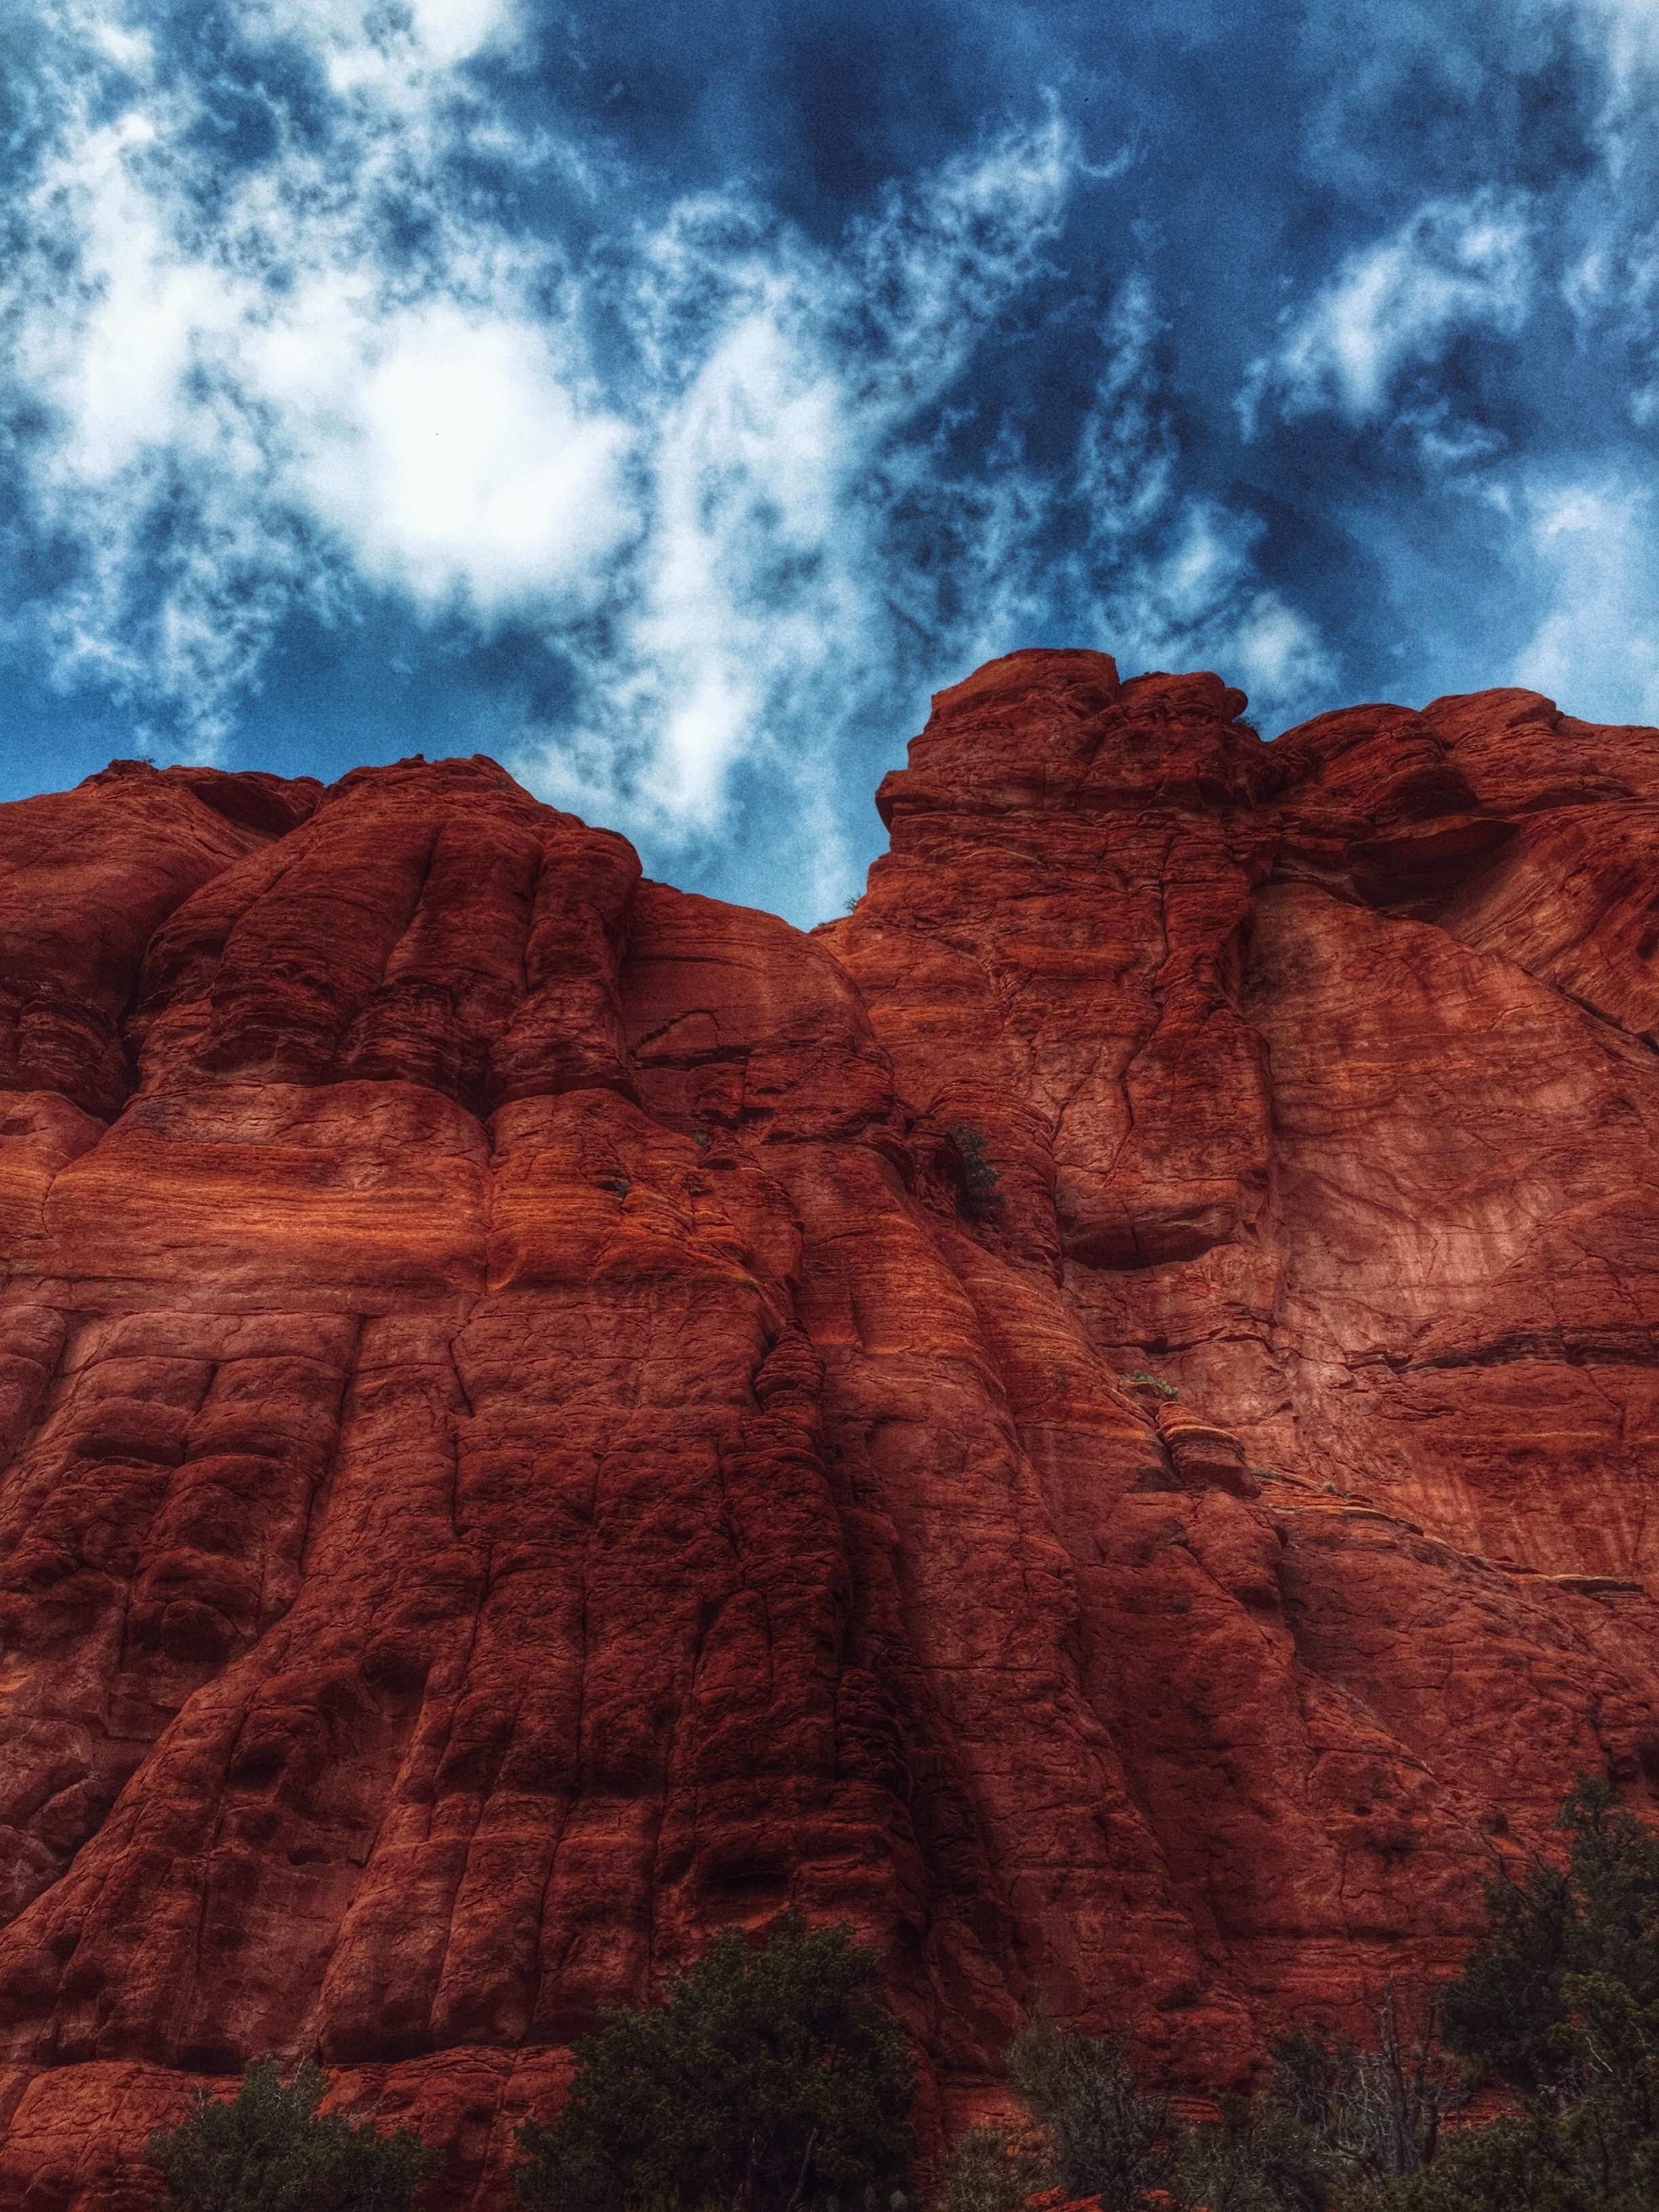
landscape, nature, rock, wilderness, mountain, cloud, sky, formation, cliff, canyon, terrain, geology, badlands, plateau, butte, landform, geographical feature, mountainous landforms, geological phenomenon